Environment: real
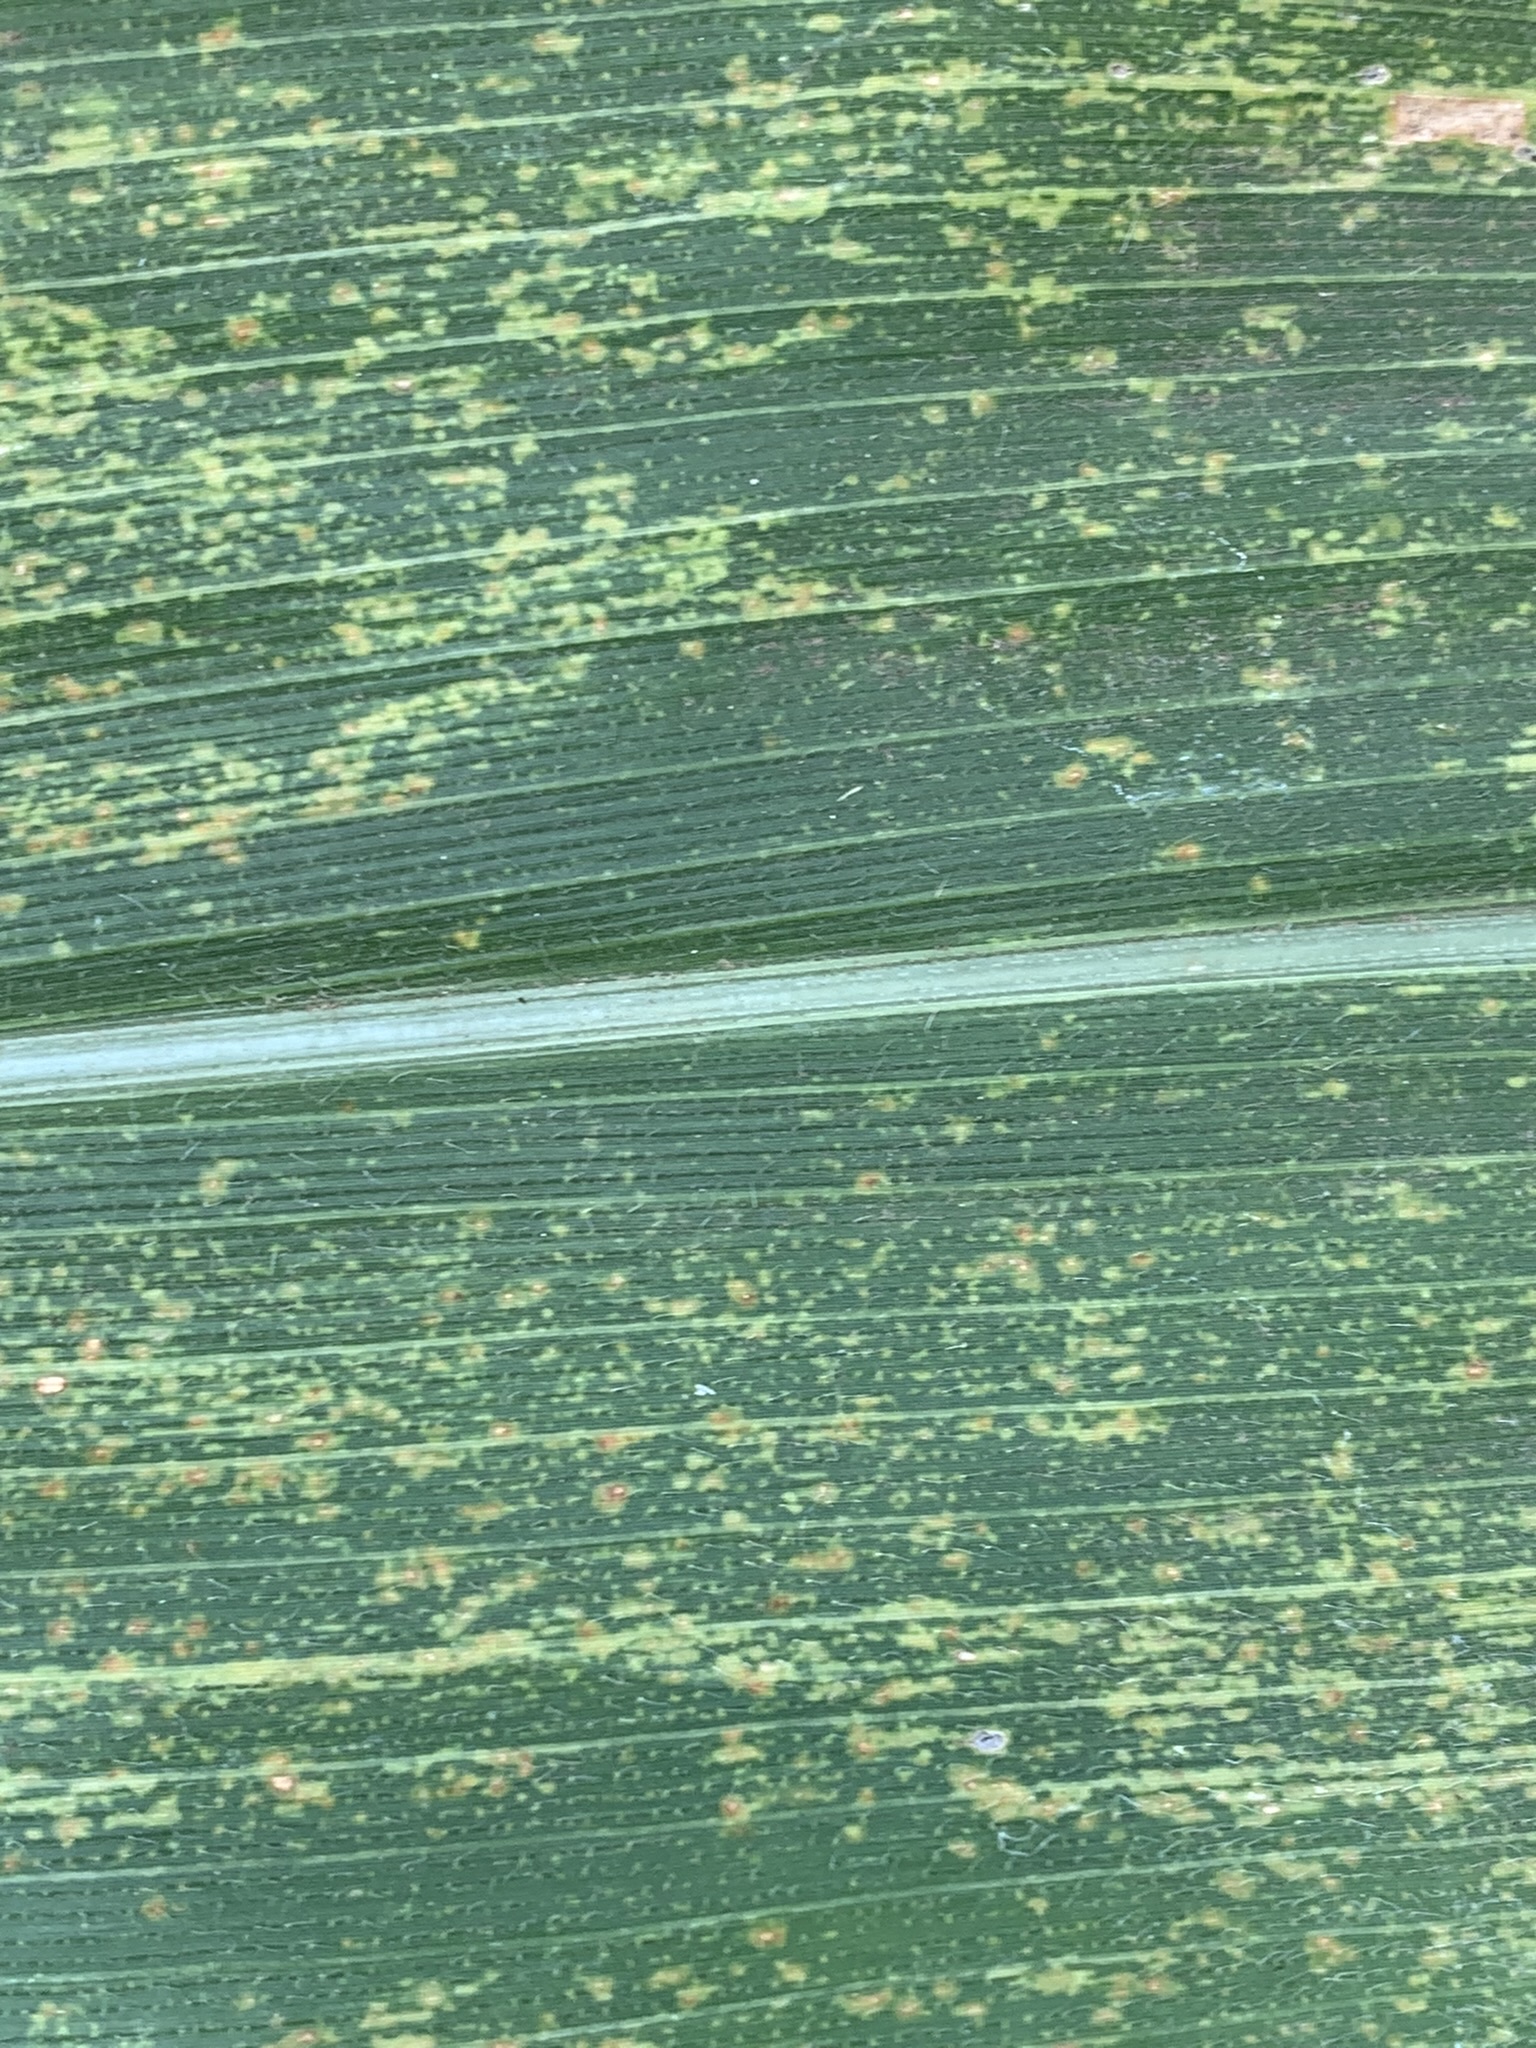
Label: lethal_necrosis